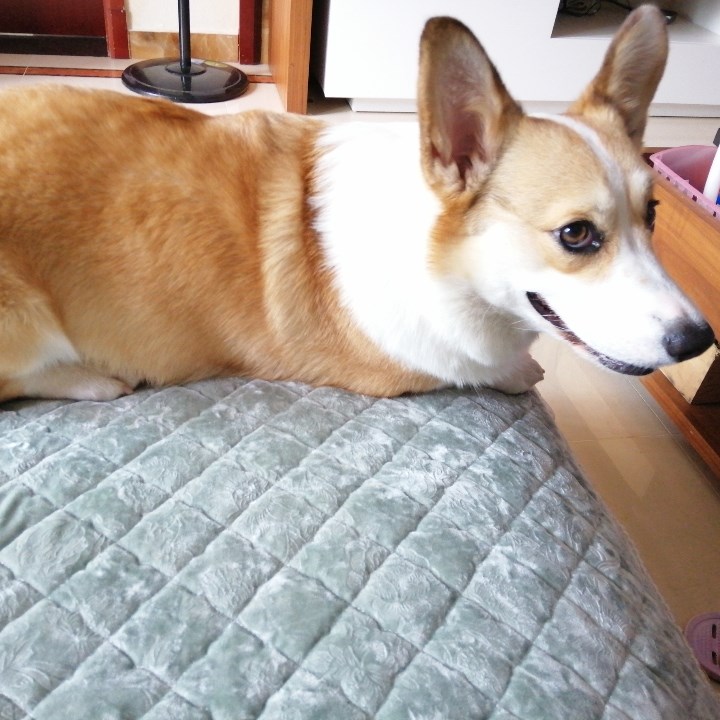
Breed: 2909-n000116-Cardigan